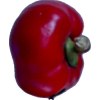
Label: red_pepper